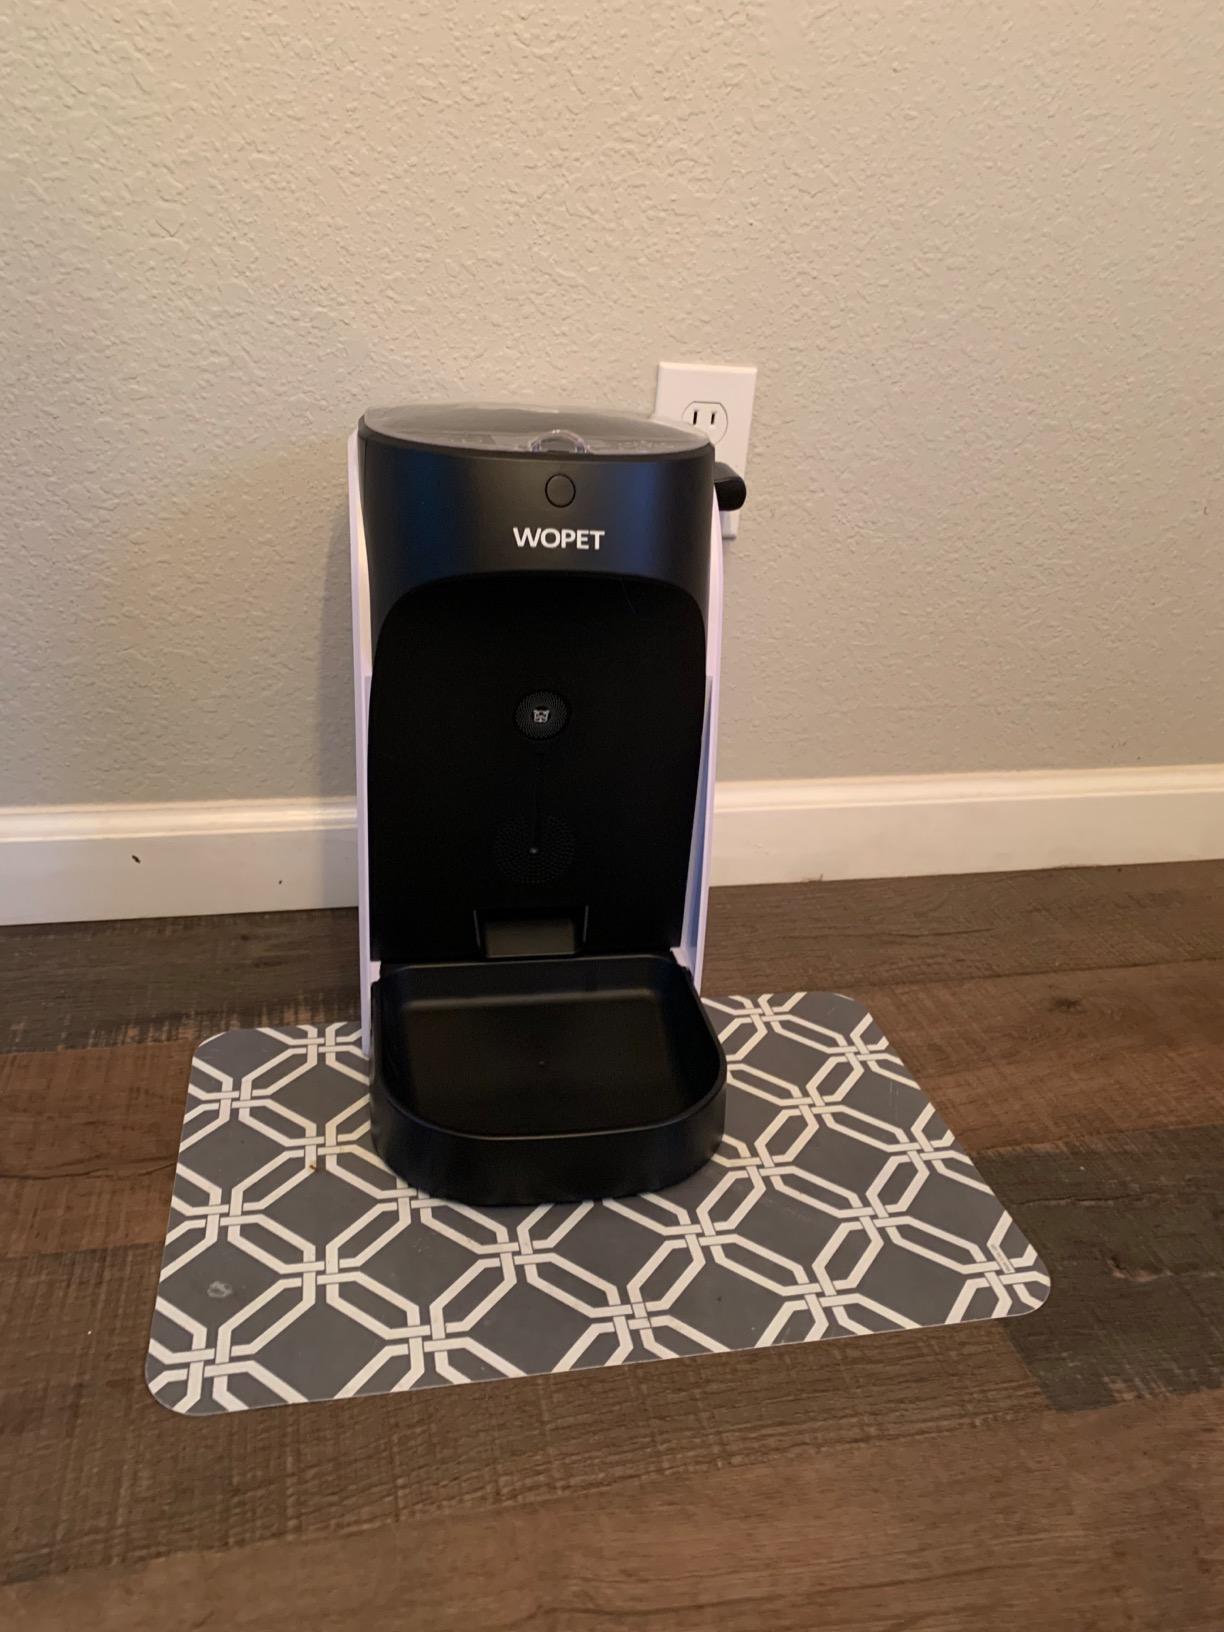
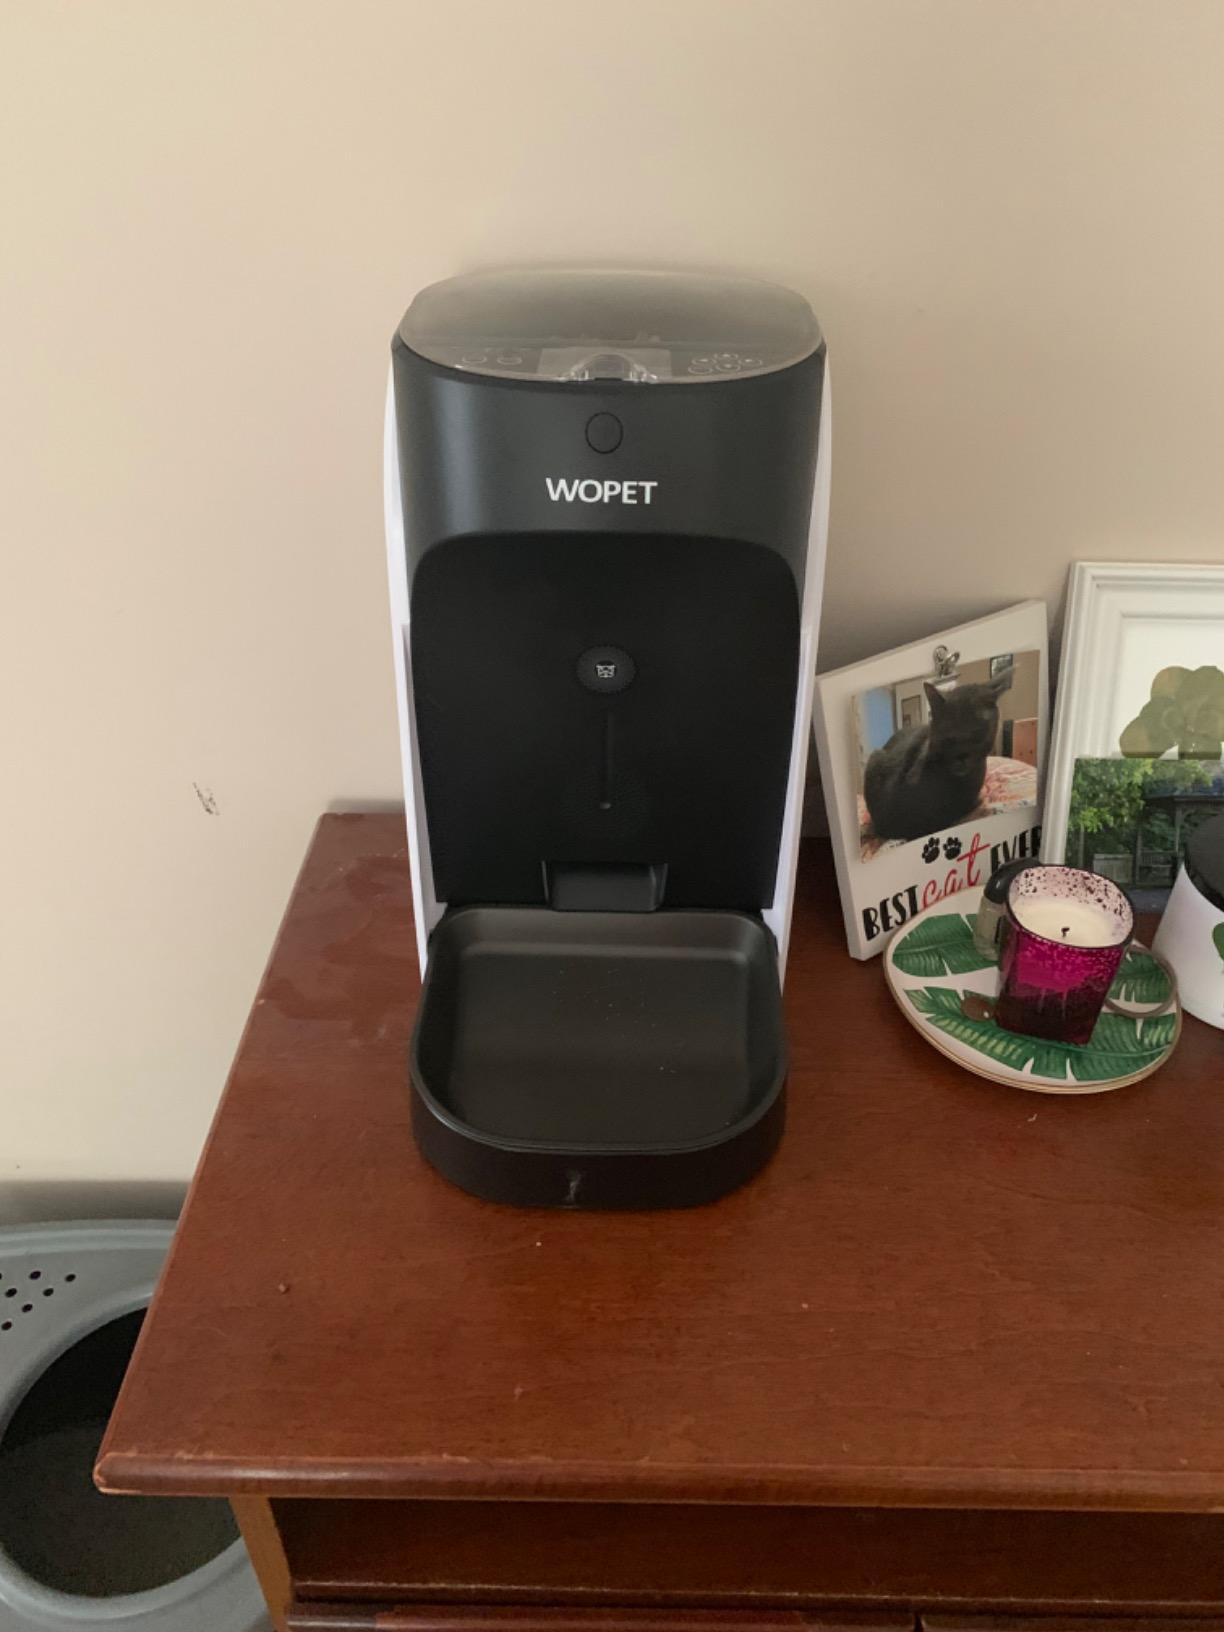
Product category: items_feeder
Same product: yes